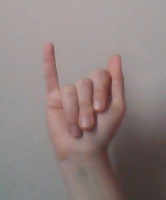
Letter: meem